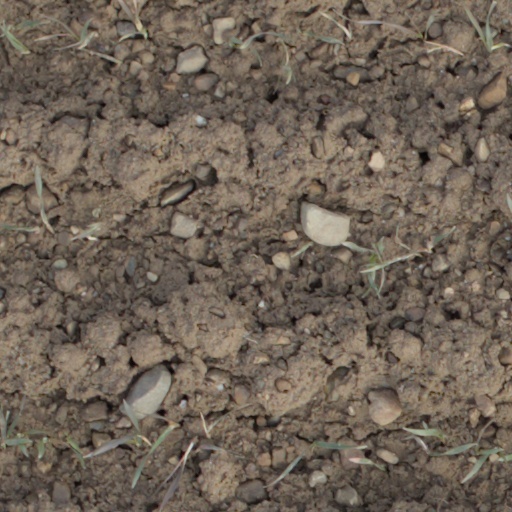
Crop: wheat